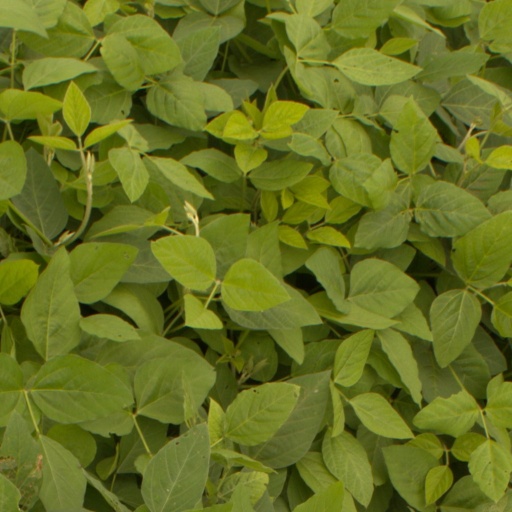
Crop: soybean